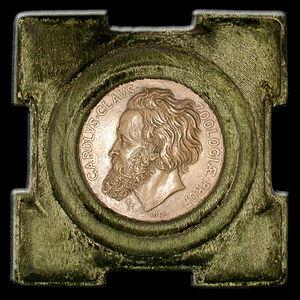
Carl Friedrich Wilhelm Claus est un zoologiste allemand, né le 2 janvier 1835 et mort le 18 janvier 1899.